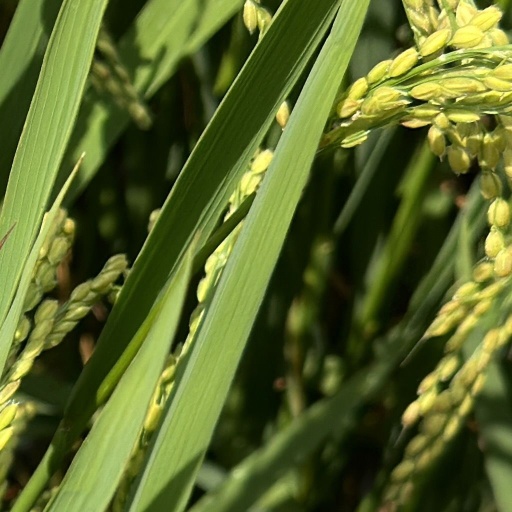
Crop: rice